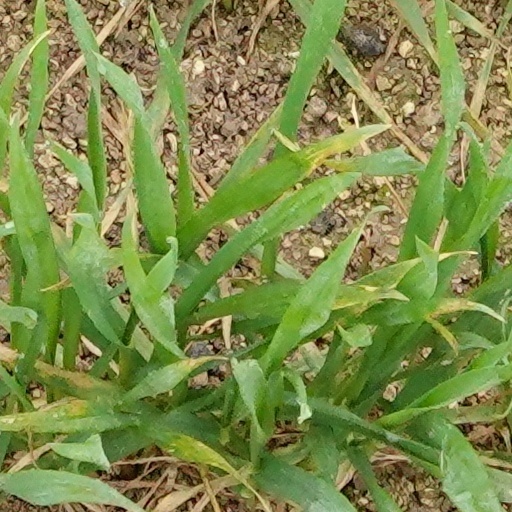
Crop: wheat